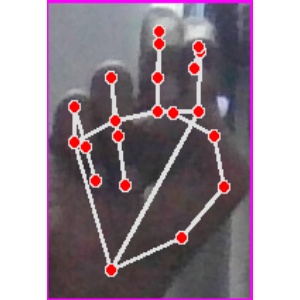
अक्षर: ह